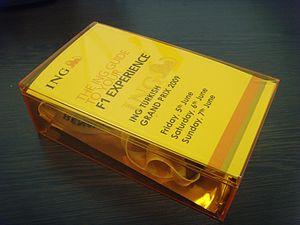
Le Grand Prix de Turquie 2009, disputé sur le Circuit d'Istanbul Park le 7 juin 2009, est la 810ᵉ épreuve du championnat du monde de Formule 1 courue depuis 1950 et la septième manche du championnat 2009.